Oecusse

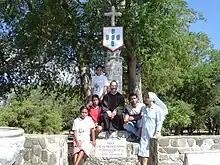
A padrão in Lifau marks the spot where the Portuguese first landed on Timor in 1515.

Oecusse SAR has a total area of . It is completely surrounded by Indonesian territory, except to the north, where it faces Ombai Strait (at that point, part of the Savu Sea). Geographically, the rest of East Timor is east of the SAR's easternmost tip; by road, the distance is more than .